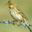
Label: bird